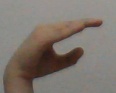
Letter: jeem